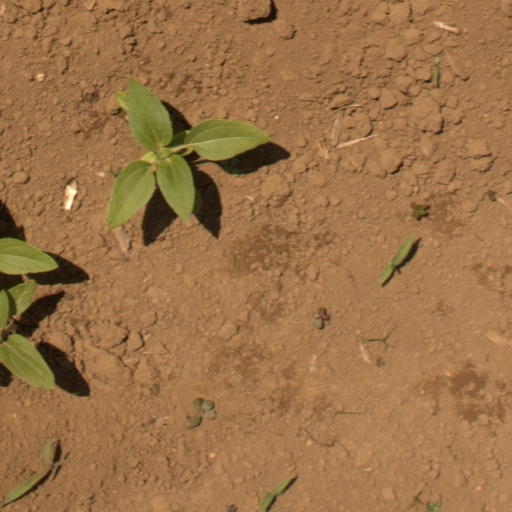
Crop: Jerusalem artichoke